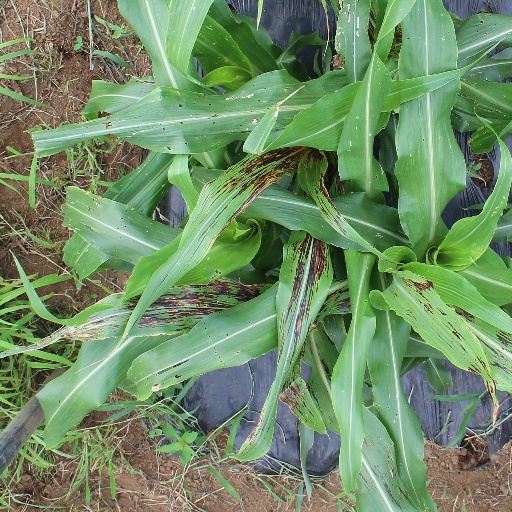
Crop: sorghum